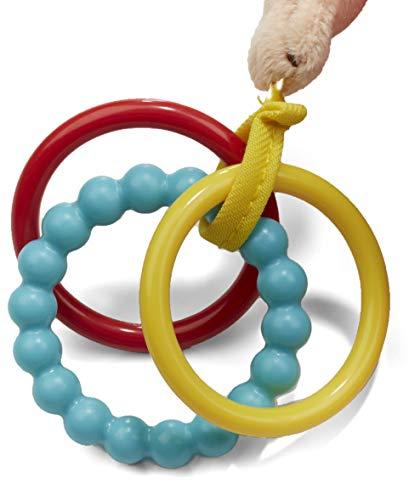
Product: KIDS PREFERRED Curious George Pull-Down Plush Baby Activity Toy
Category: Toys & Games | Stuffed Animals & Plush Toys
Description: PLAY ALL DAY: This on-the-go activity toy is soft, yet full of various textures.
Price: $5.39
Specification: ProductDimensions:17x8x3.5inches|ItemWeight:5.6ounces|ShippingWeight:5.6ounces(Viewshippingratesandpolicies)|ASIN:B078K69P9N|Itemmodelnumber:91707|Manufacturerrecommendedage:0-3years